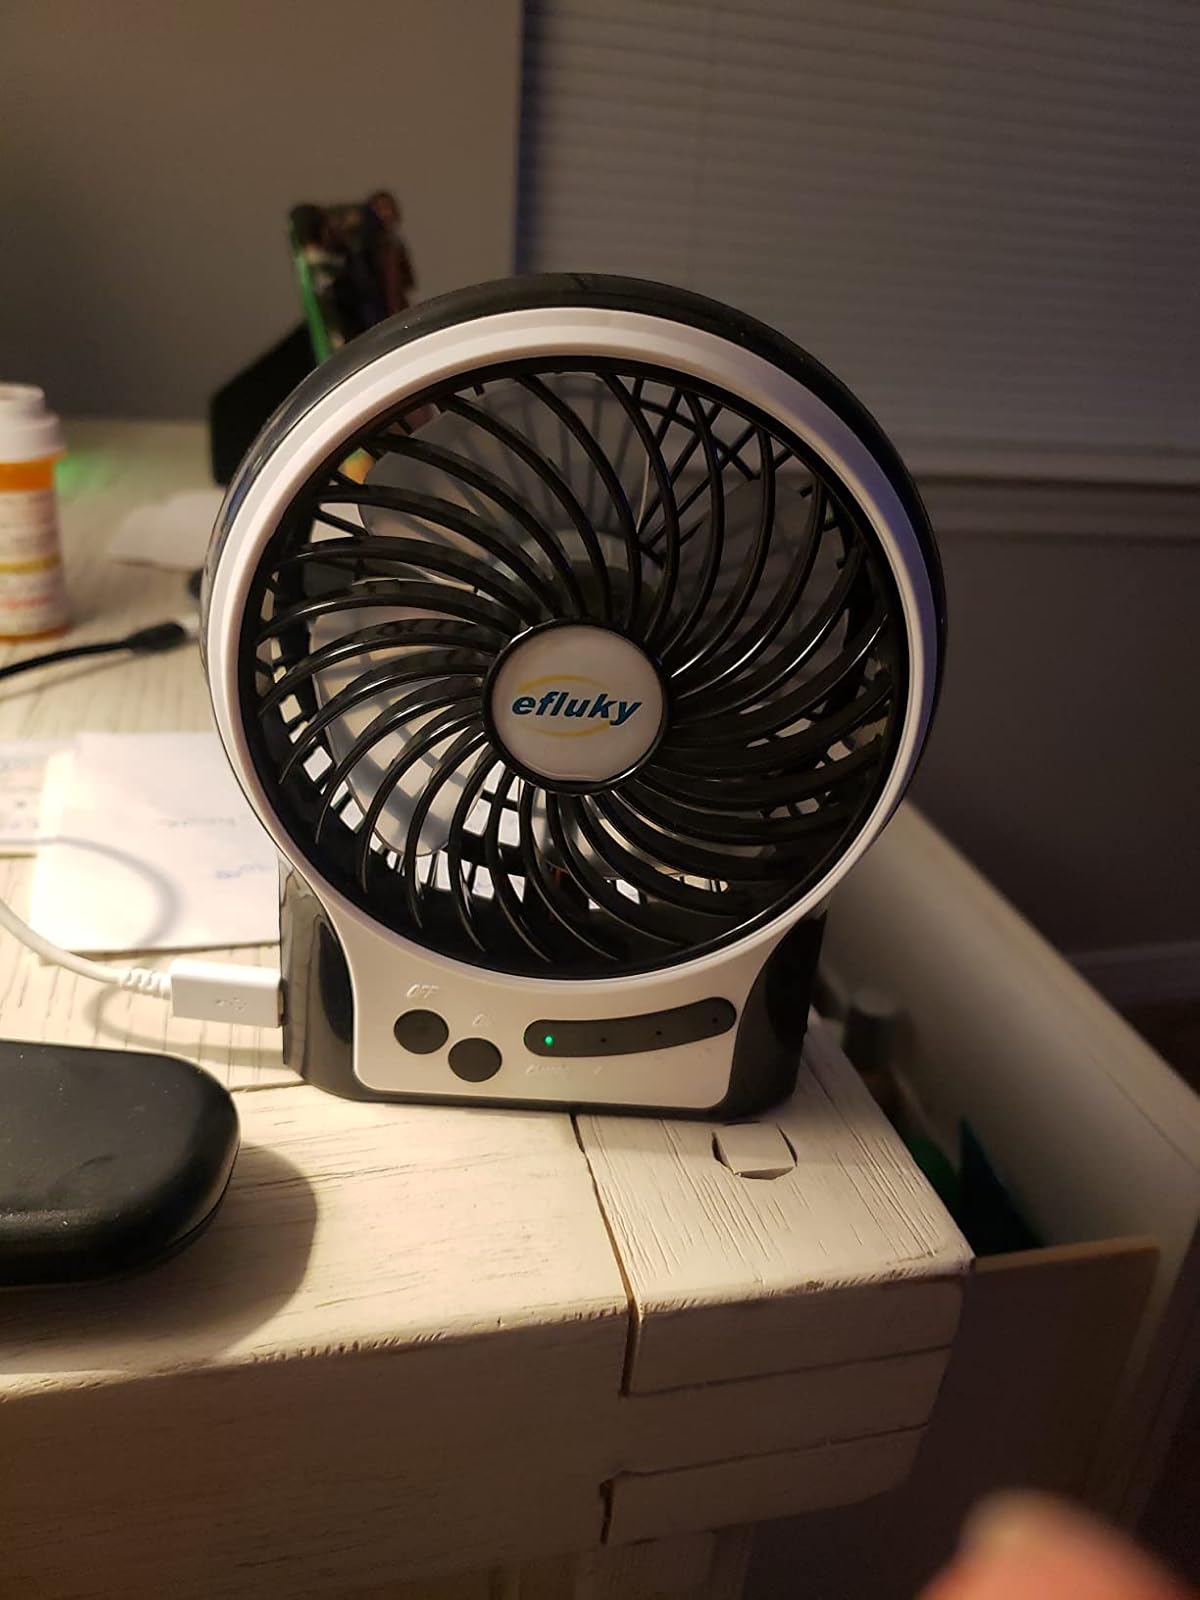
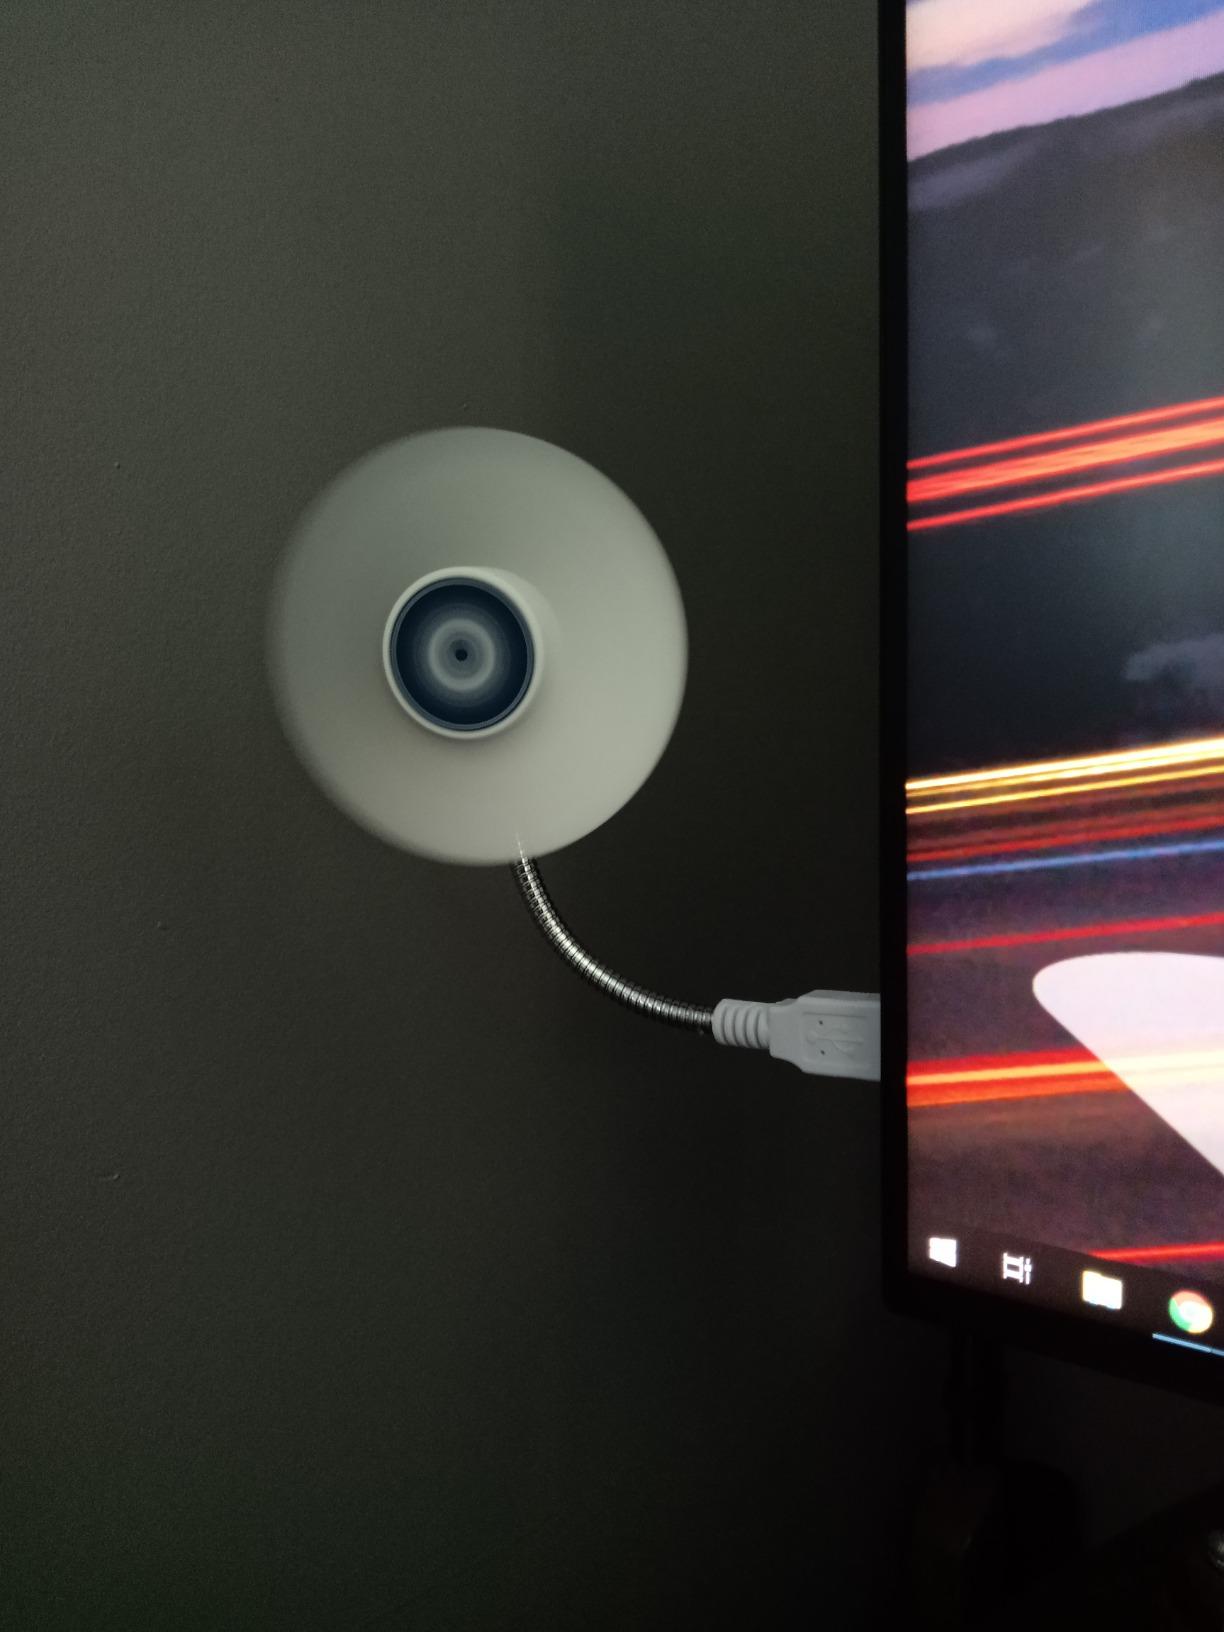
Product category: fan
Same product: no